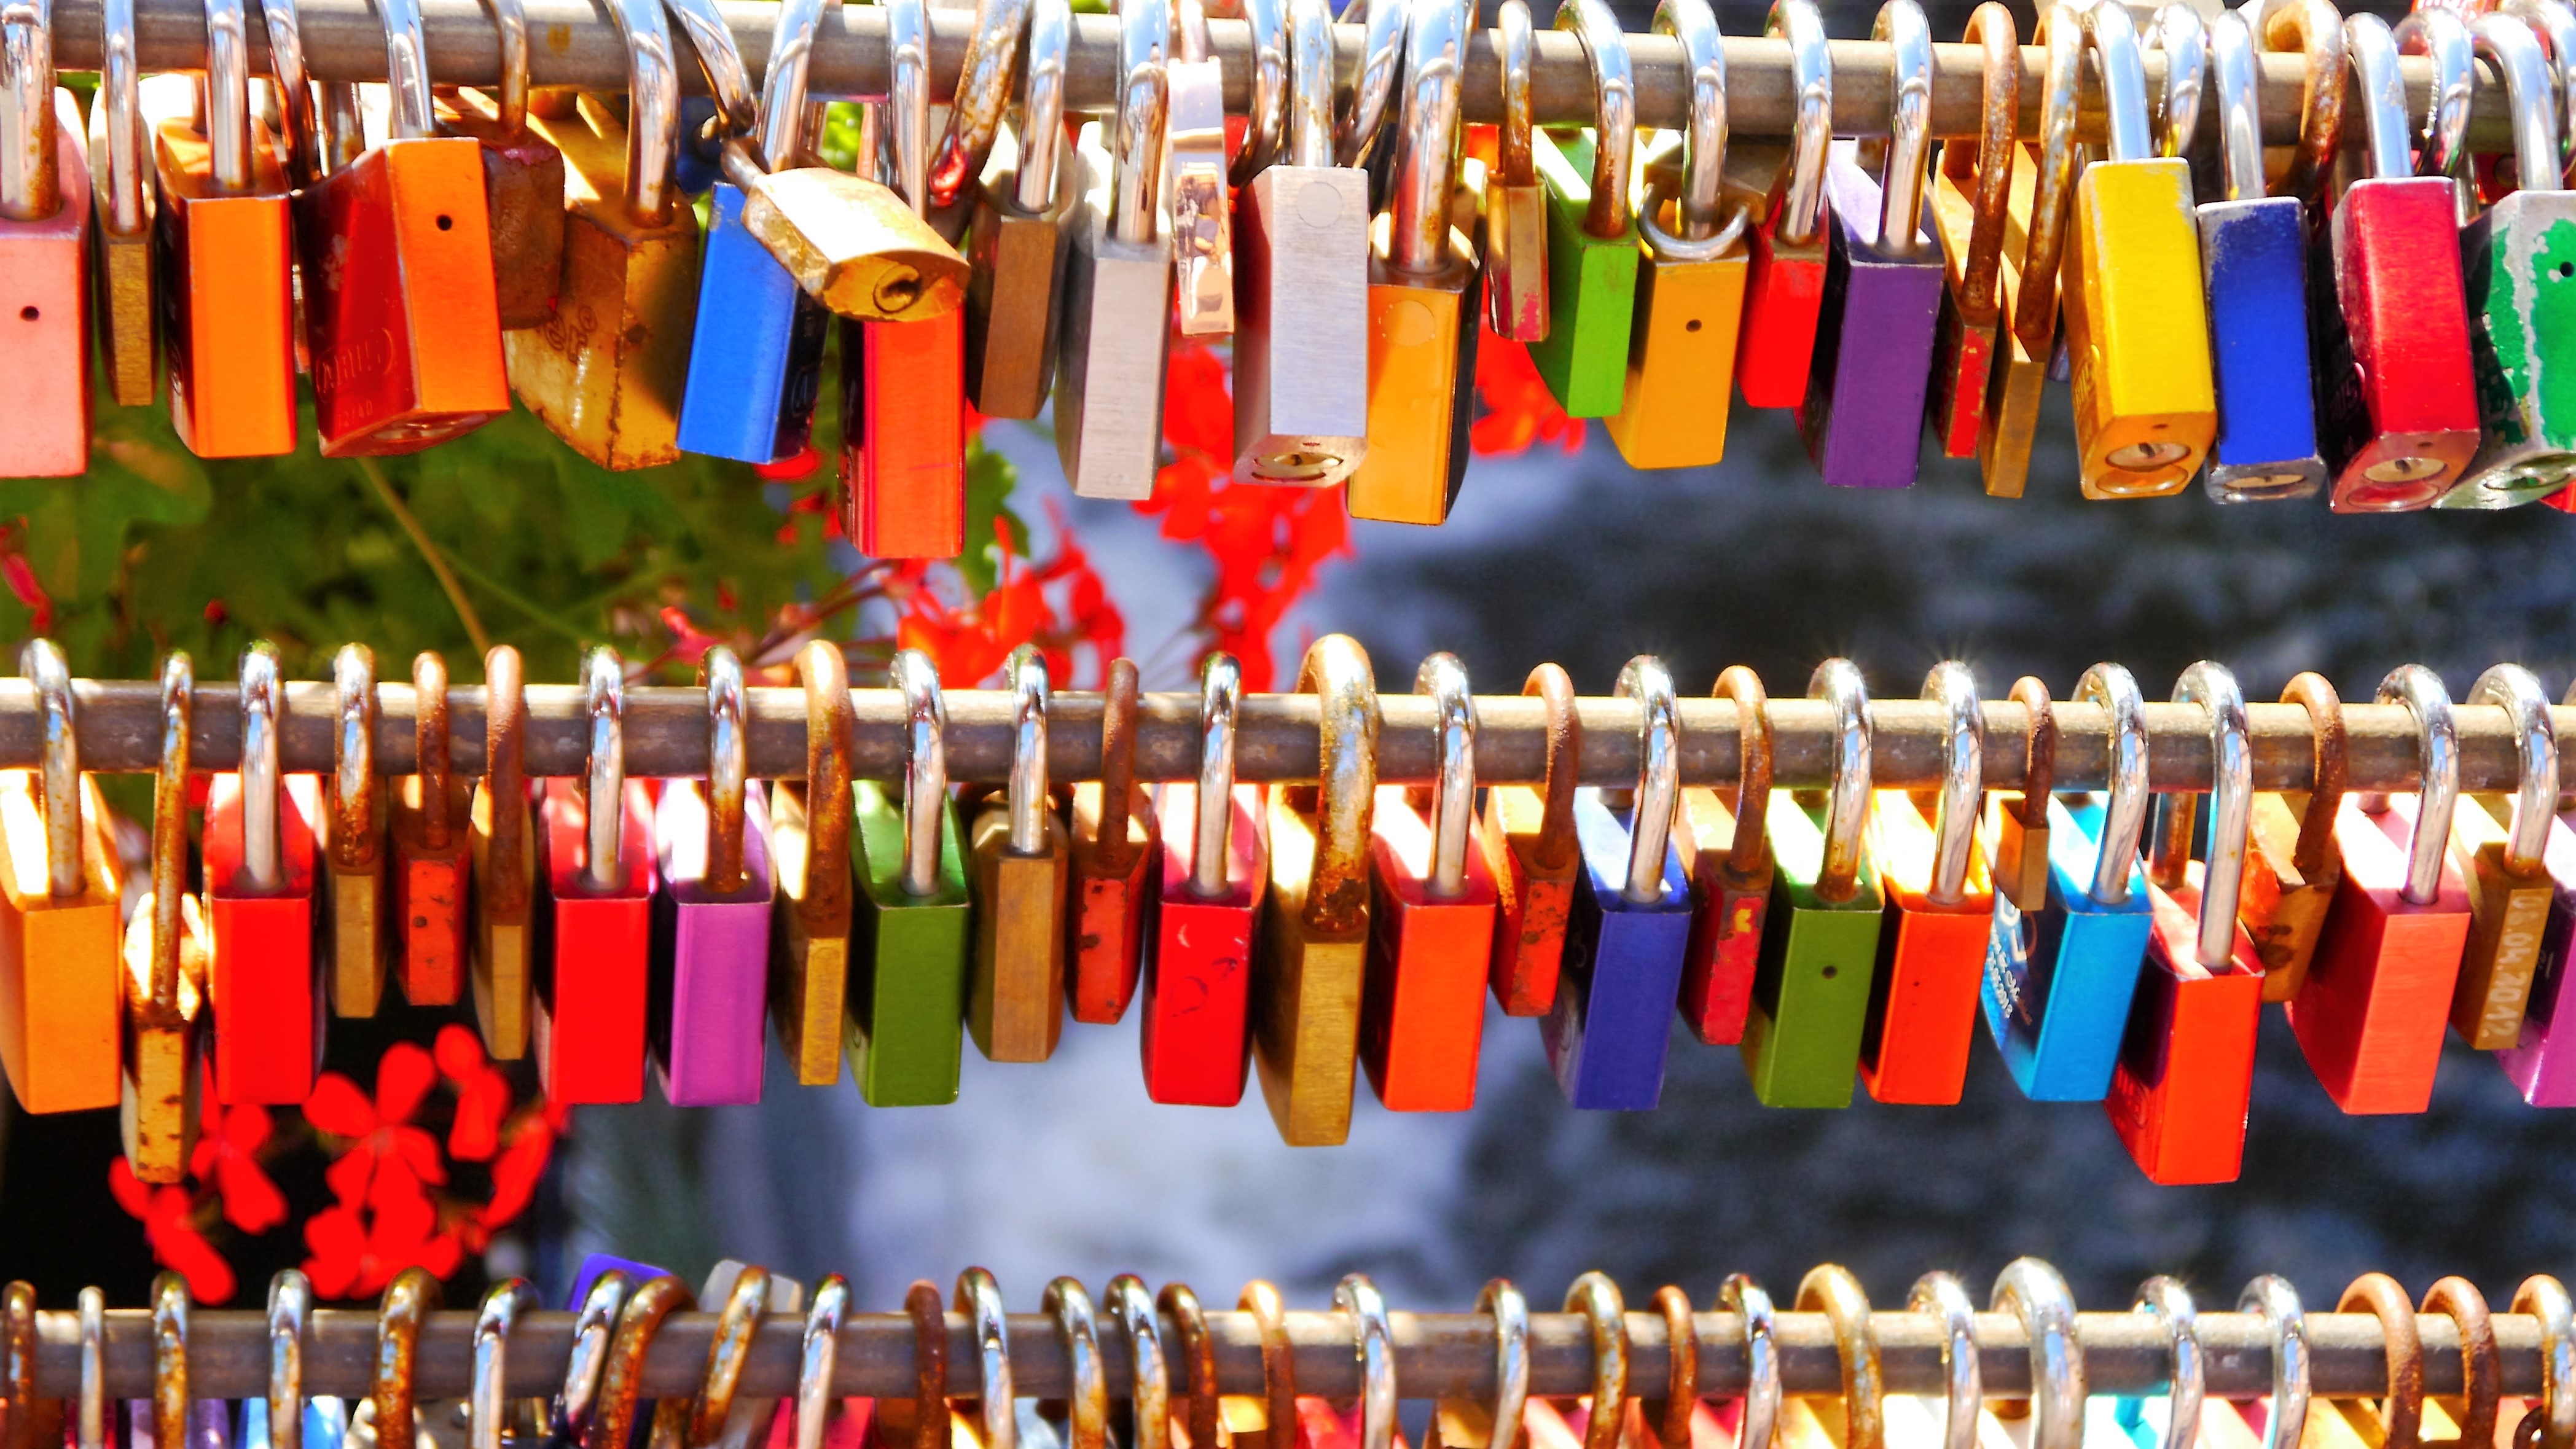
city, symbol, color, metal, romantic, castle, market, colorful, public space, padlock, festival, tradition, fair, capping, love symbol, padlocks, love locks